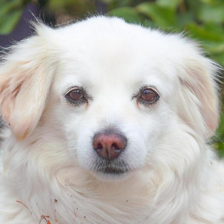
Label: animals